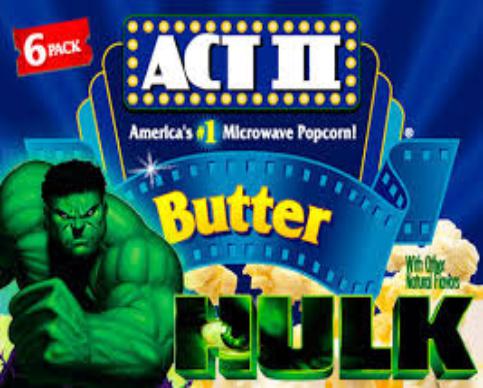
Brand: Act II
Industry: Food